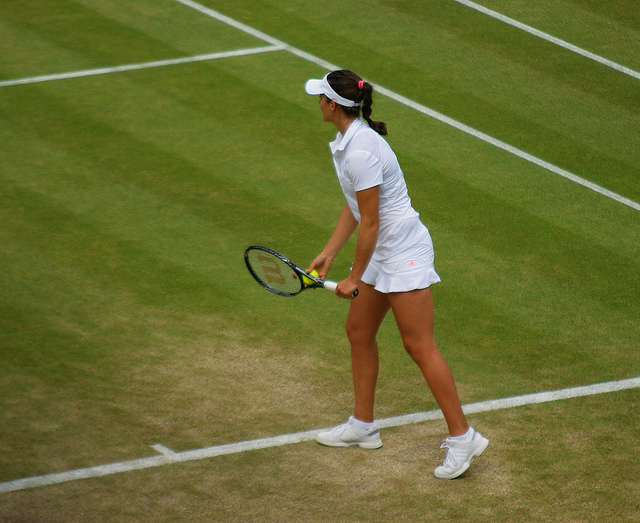
vận động viên tennis nữ đang cầm bóng và vợt trên tay